Offset printing

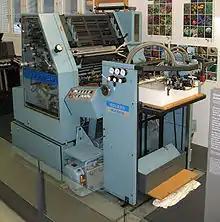
"Roland Favorit RF01" sheet-fed offset press

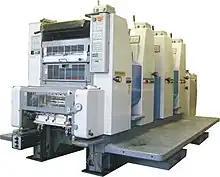
Ryobi 4 color offset press

Sheet-fed refers to individual sheets of paper or rolls being fed into a press via a suction bar that lifts and drops each sheet onto place. A lithographic ("litho" for short) press uses principles of lithography to apply ink to a printing plate, as explained previously. Sheet-fed litho is commonly used for printing of short-run magazines, brochures, letter headings, and general commercial (jobbing) printing. In sheet-fed offset, "the printing is carried out on single sheets of paper as they are fed to the press one at a time". Sheet-fed presses use mechanical registration to relate each sheet to one another to ensure that they are reproduced with the same imagery in the same position on every sheet running through the press.